Answer in natural language. Considering the relative positions, where is Doorway with respect to gray rectangle sofa? Choose between the following options: left or right
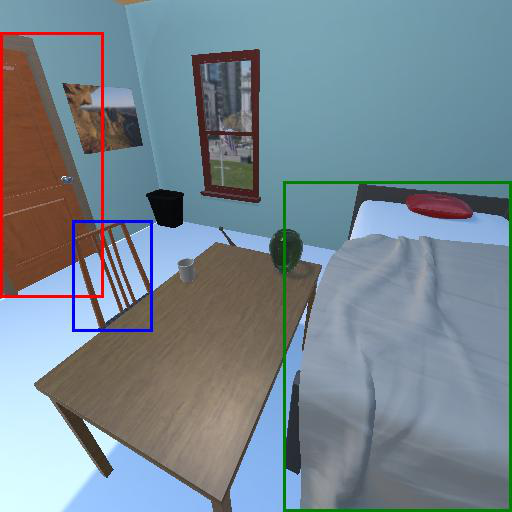
<answer>left</answer>